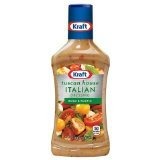
Item Name: Kraft Tuscan House Italian Salad Dressing (Pack of 2) 16 oz Bottles
Value: 2.0
Unit: Count

Price: 8.12